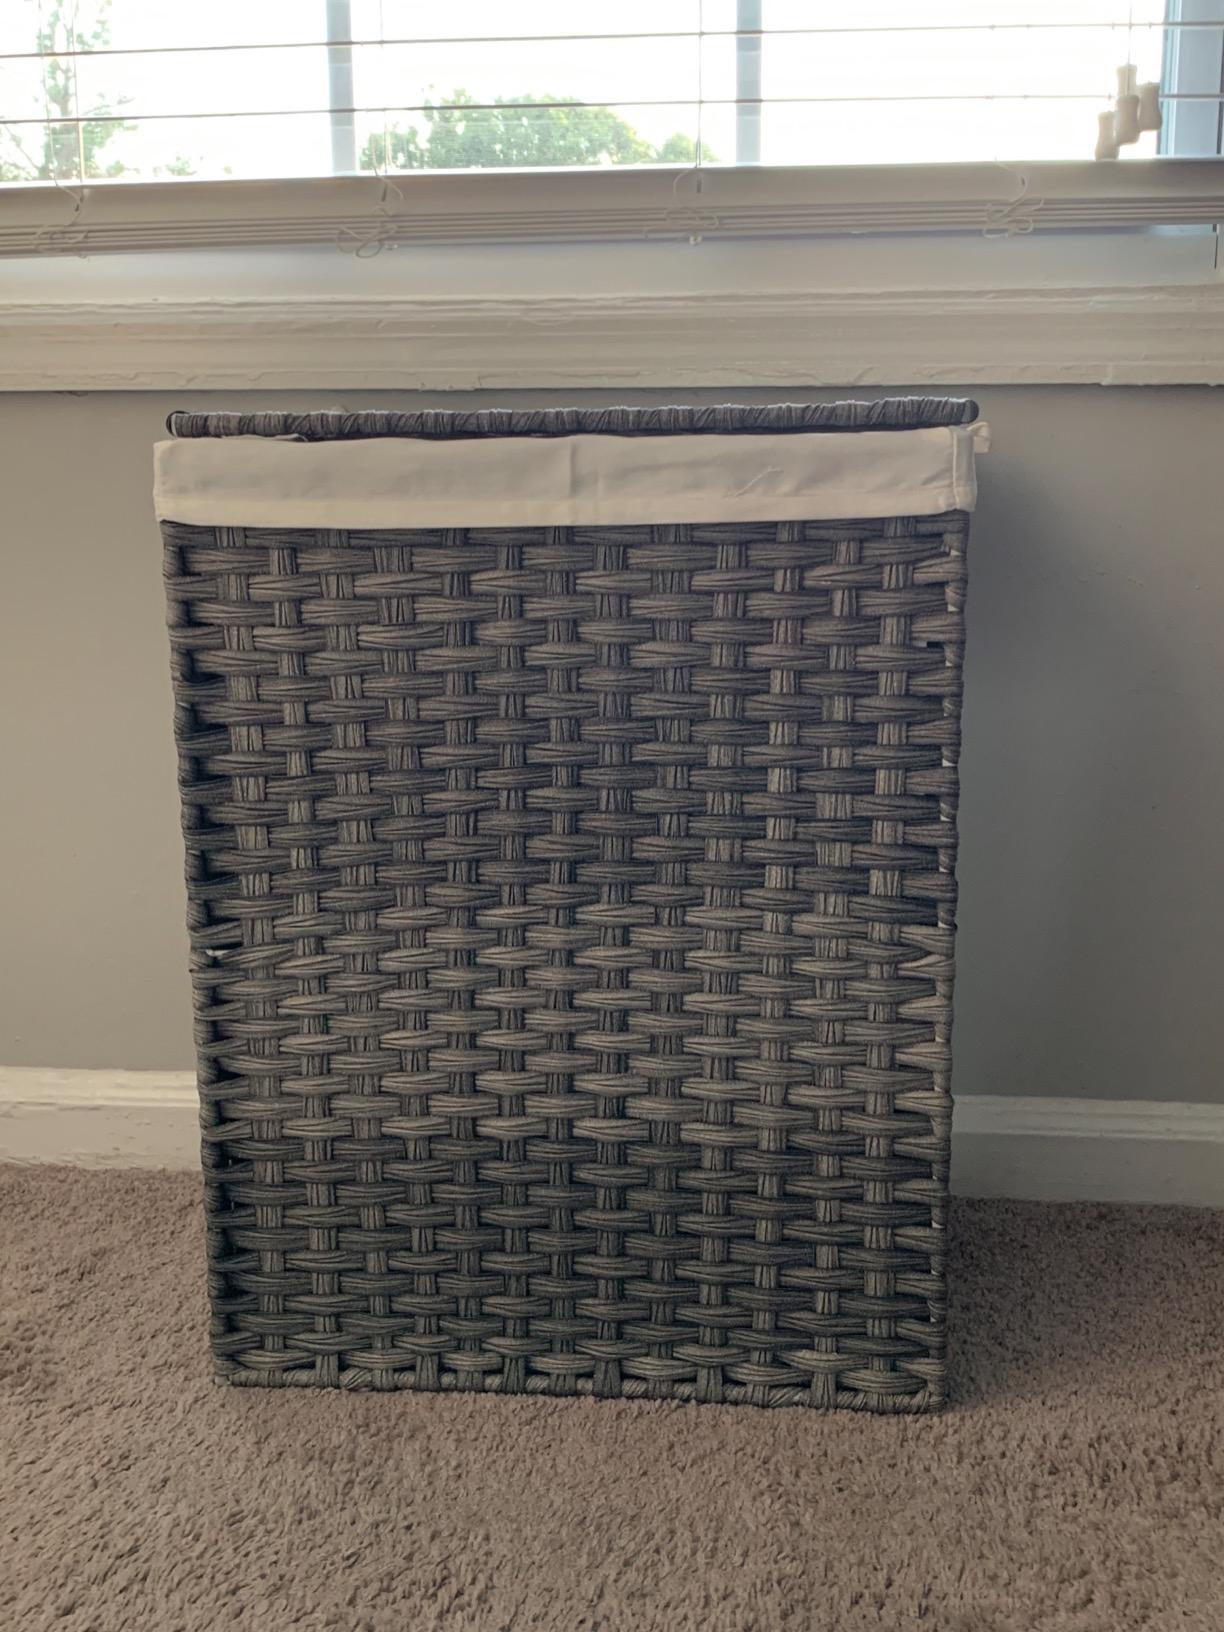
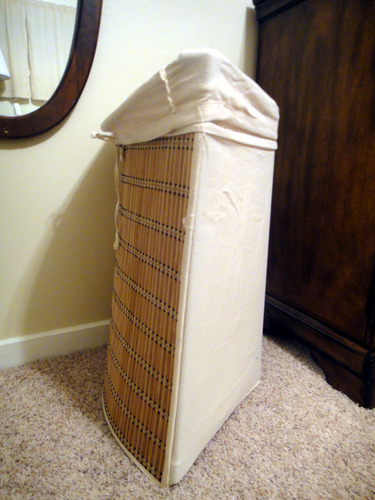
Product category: items_hamper
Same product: no